Nyasaland

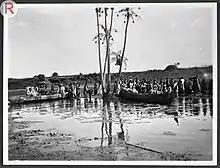
Native residents of Nyasaland, 1911

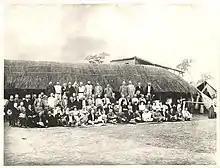
All 75 European residents of Blantyre, 1897

The 1911 census was the first after the protectorate was renamed as Nyasaland. The population according to this census was: Africans, classed as "natives": 969,183, Europeans 766, Asians 481. In March 1920, Europeans numbered 1,015 and Asians 515. In 1919, the number of Africans was estimated at 561,600 males and 664,400 females, a total of 1,226,000. Blantyre, the chief town, had some 300 European residents. The number of resident Europeans was always small (only 1,948 in 1945). By 1960 their numbers rose to about 9,500, but they declined afterward following the struggle for independence. The number of ethnic Asian residents, many of whom were traders and merchants, was also small.